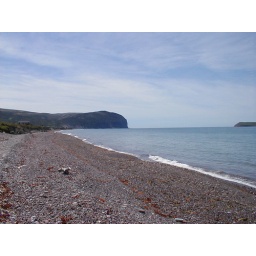
beach in red rock 1